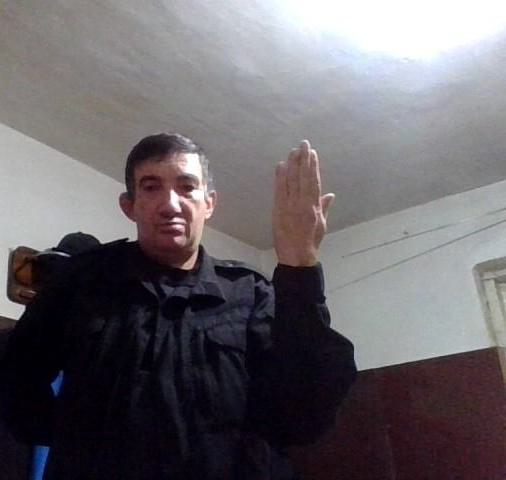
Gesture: stop_inverted